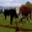
Label: cattle